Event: Nepal Earthquake
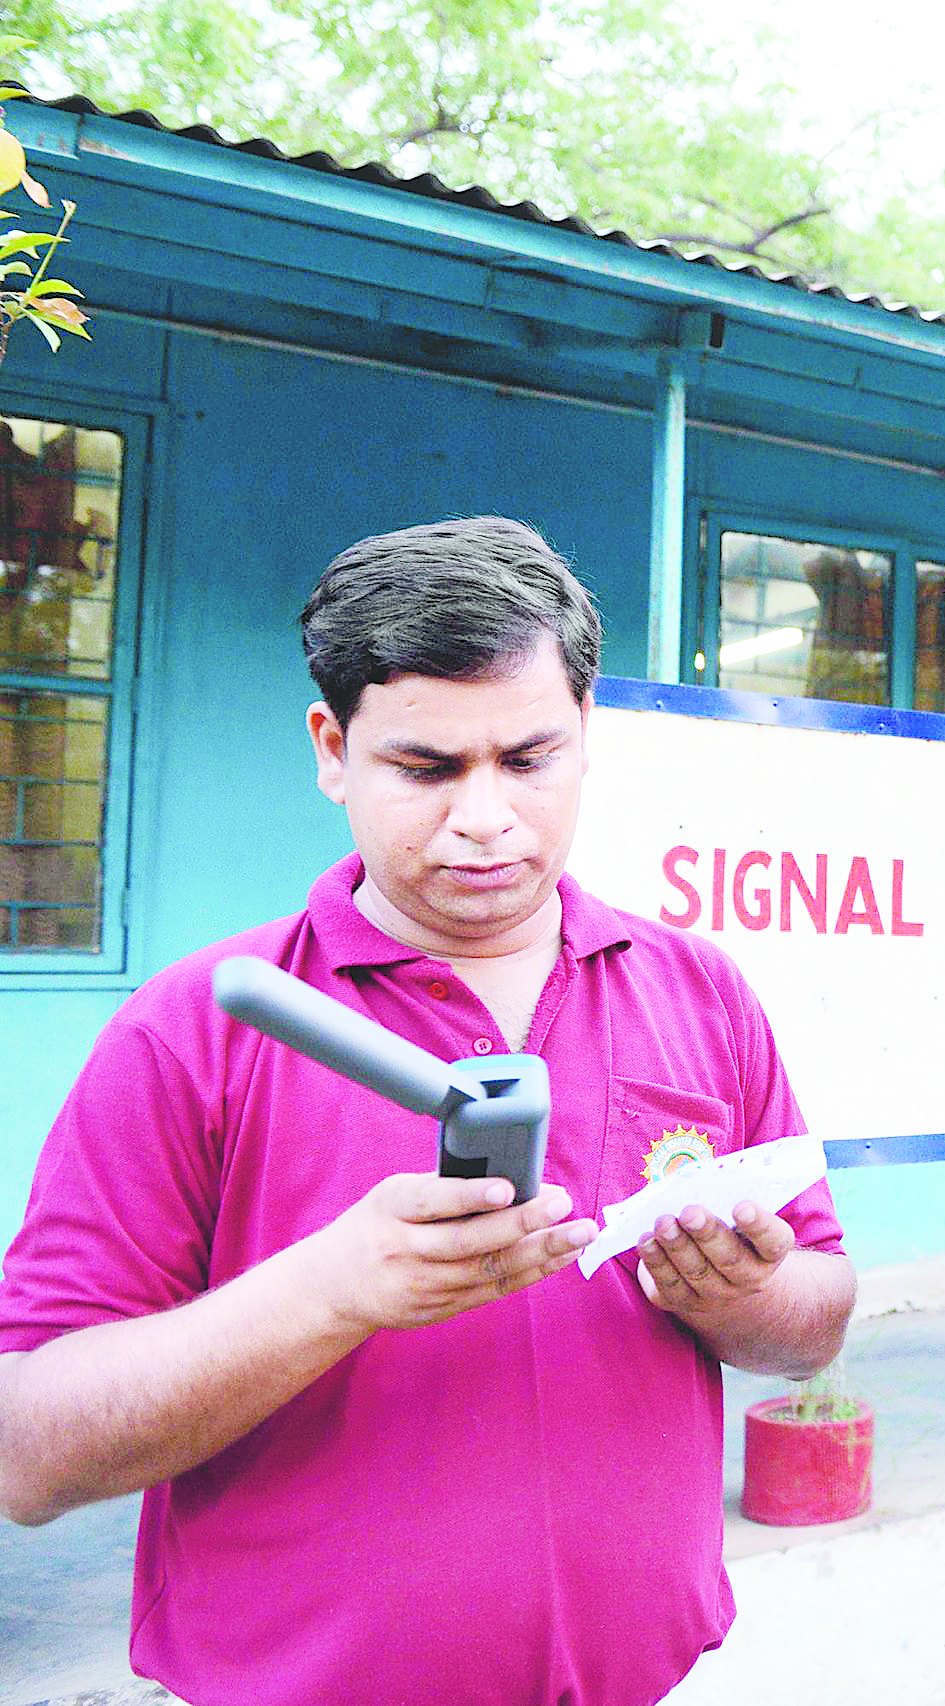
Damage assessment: no_damage